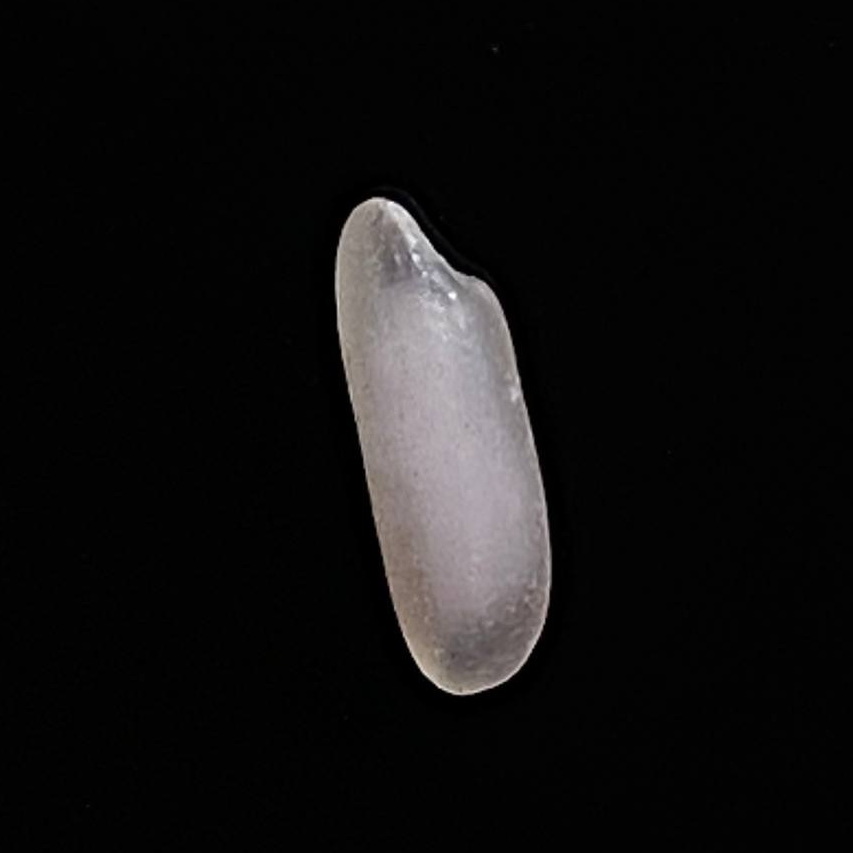
Rice variety: BR29